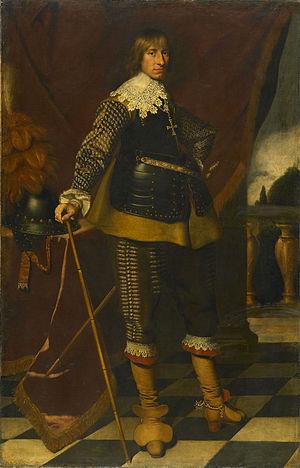
Wybrand Simonsz. de Geest est un peintre néerlandais du siècle d'or, spécialisé dans le portrait.